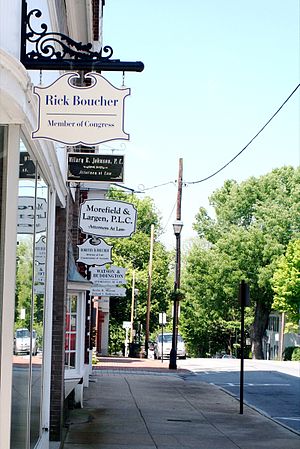
Abingdon (Virginia)
Abingdon er en by i Washington, Virginia, USA, 214 km sydvest for Roanoke. Byen har 8.191 indbyggere. Abingdon er den administrative hovedby i Washington County og er udpeget som Virginia Historic Landmark. Byen har mange historiske skatte, kunst og håndværksscene centreret omkring gallerier og museer langs Main Street.